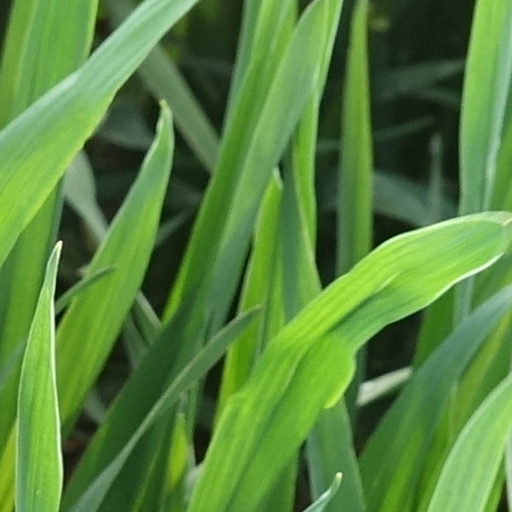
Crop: wheat